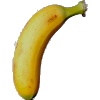
Label: banana_lady_finger